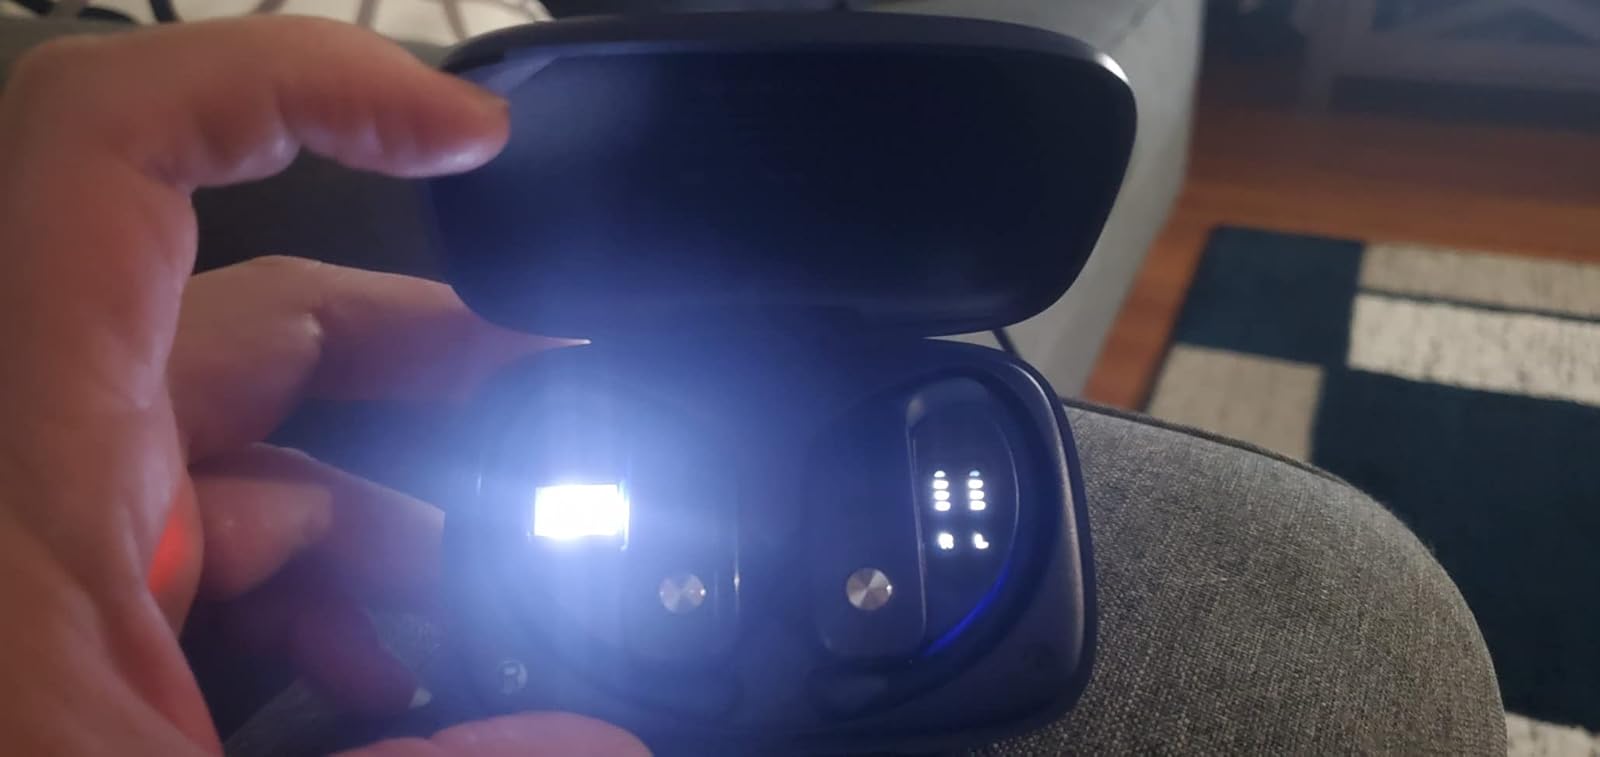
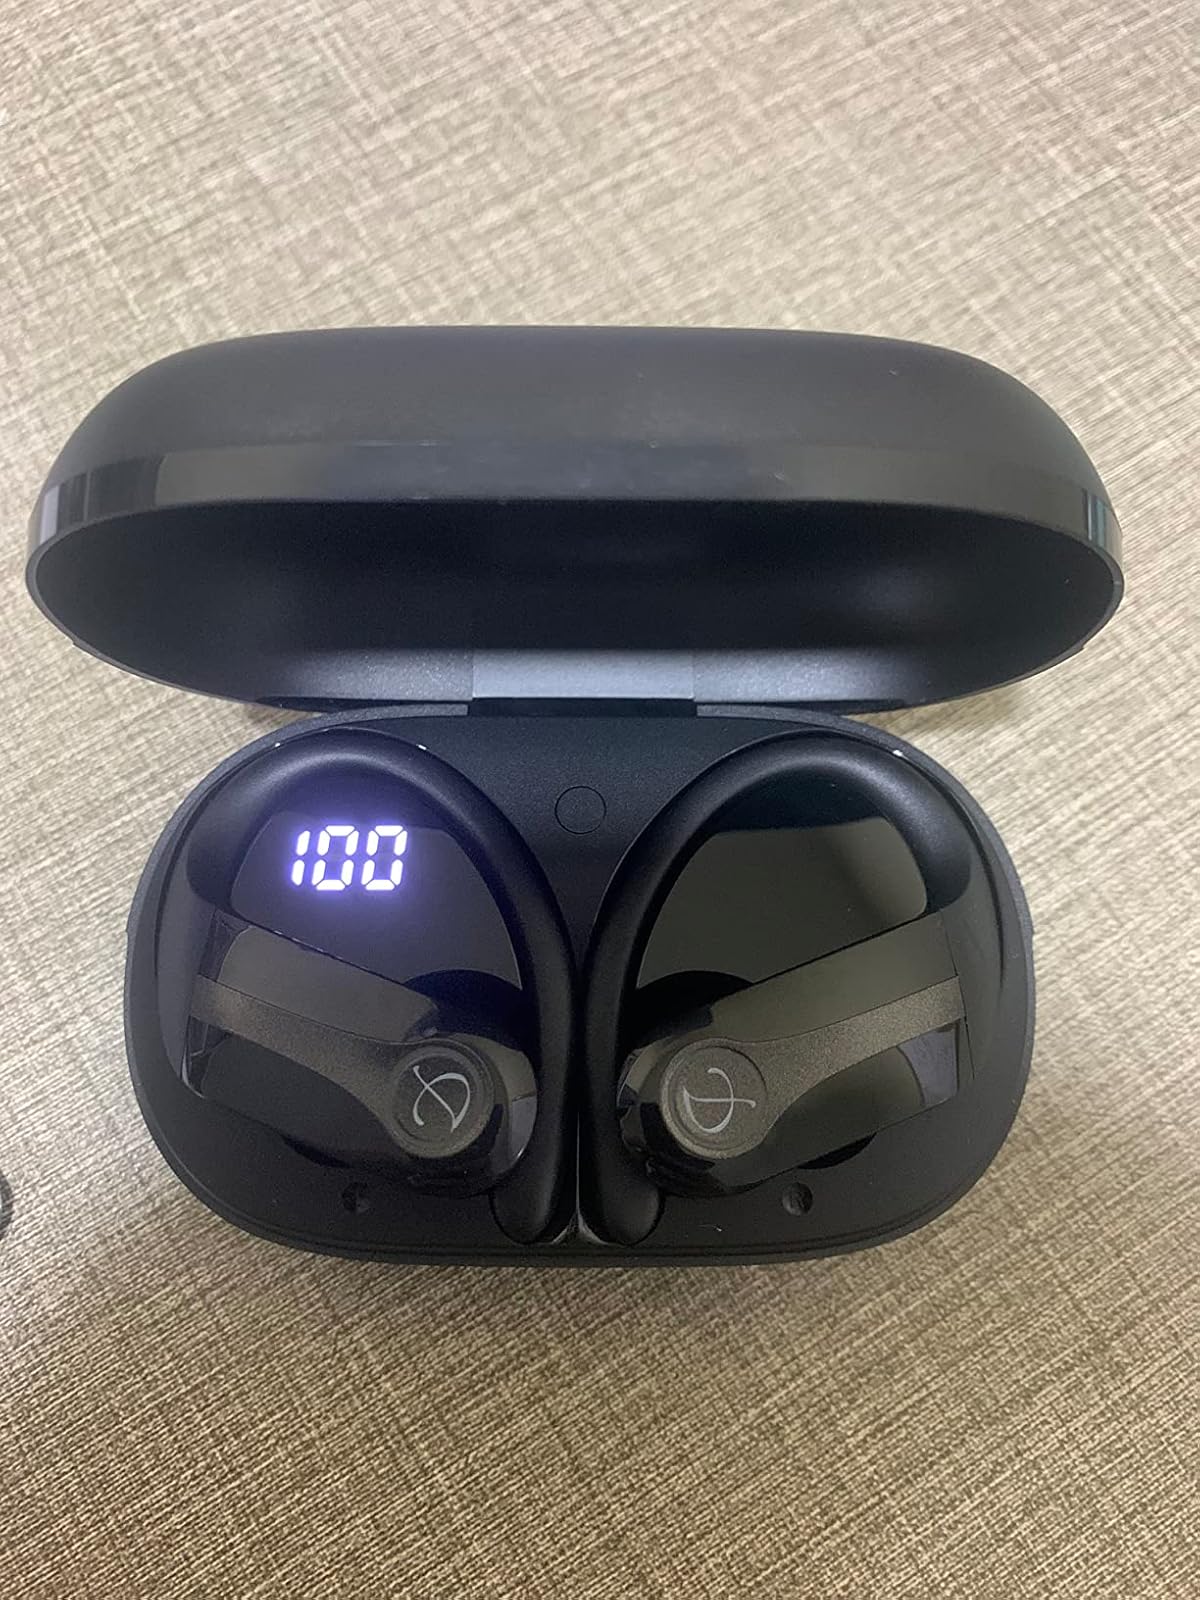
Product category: earbuds
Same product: no